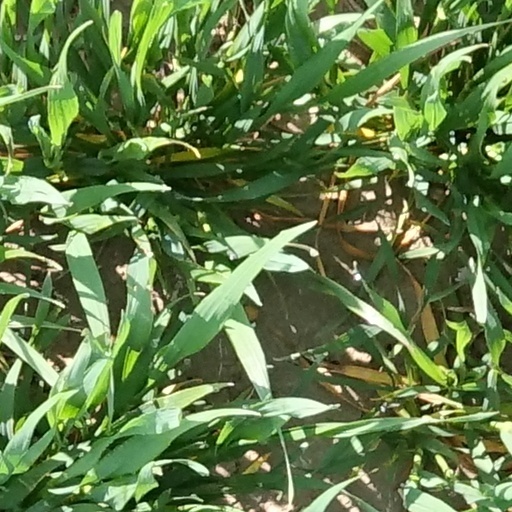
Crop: wheat